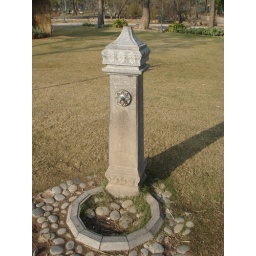
but no water in it!!rawal lake view point off the murree road, islamabad.